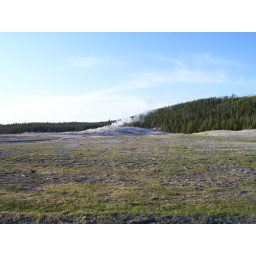
Old Faithful at rest again, under a clear blue evening sky